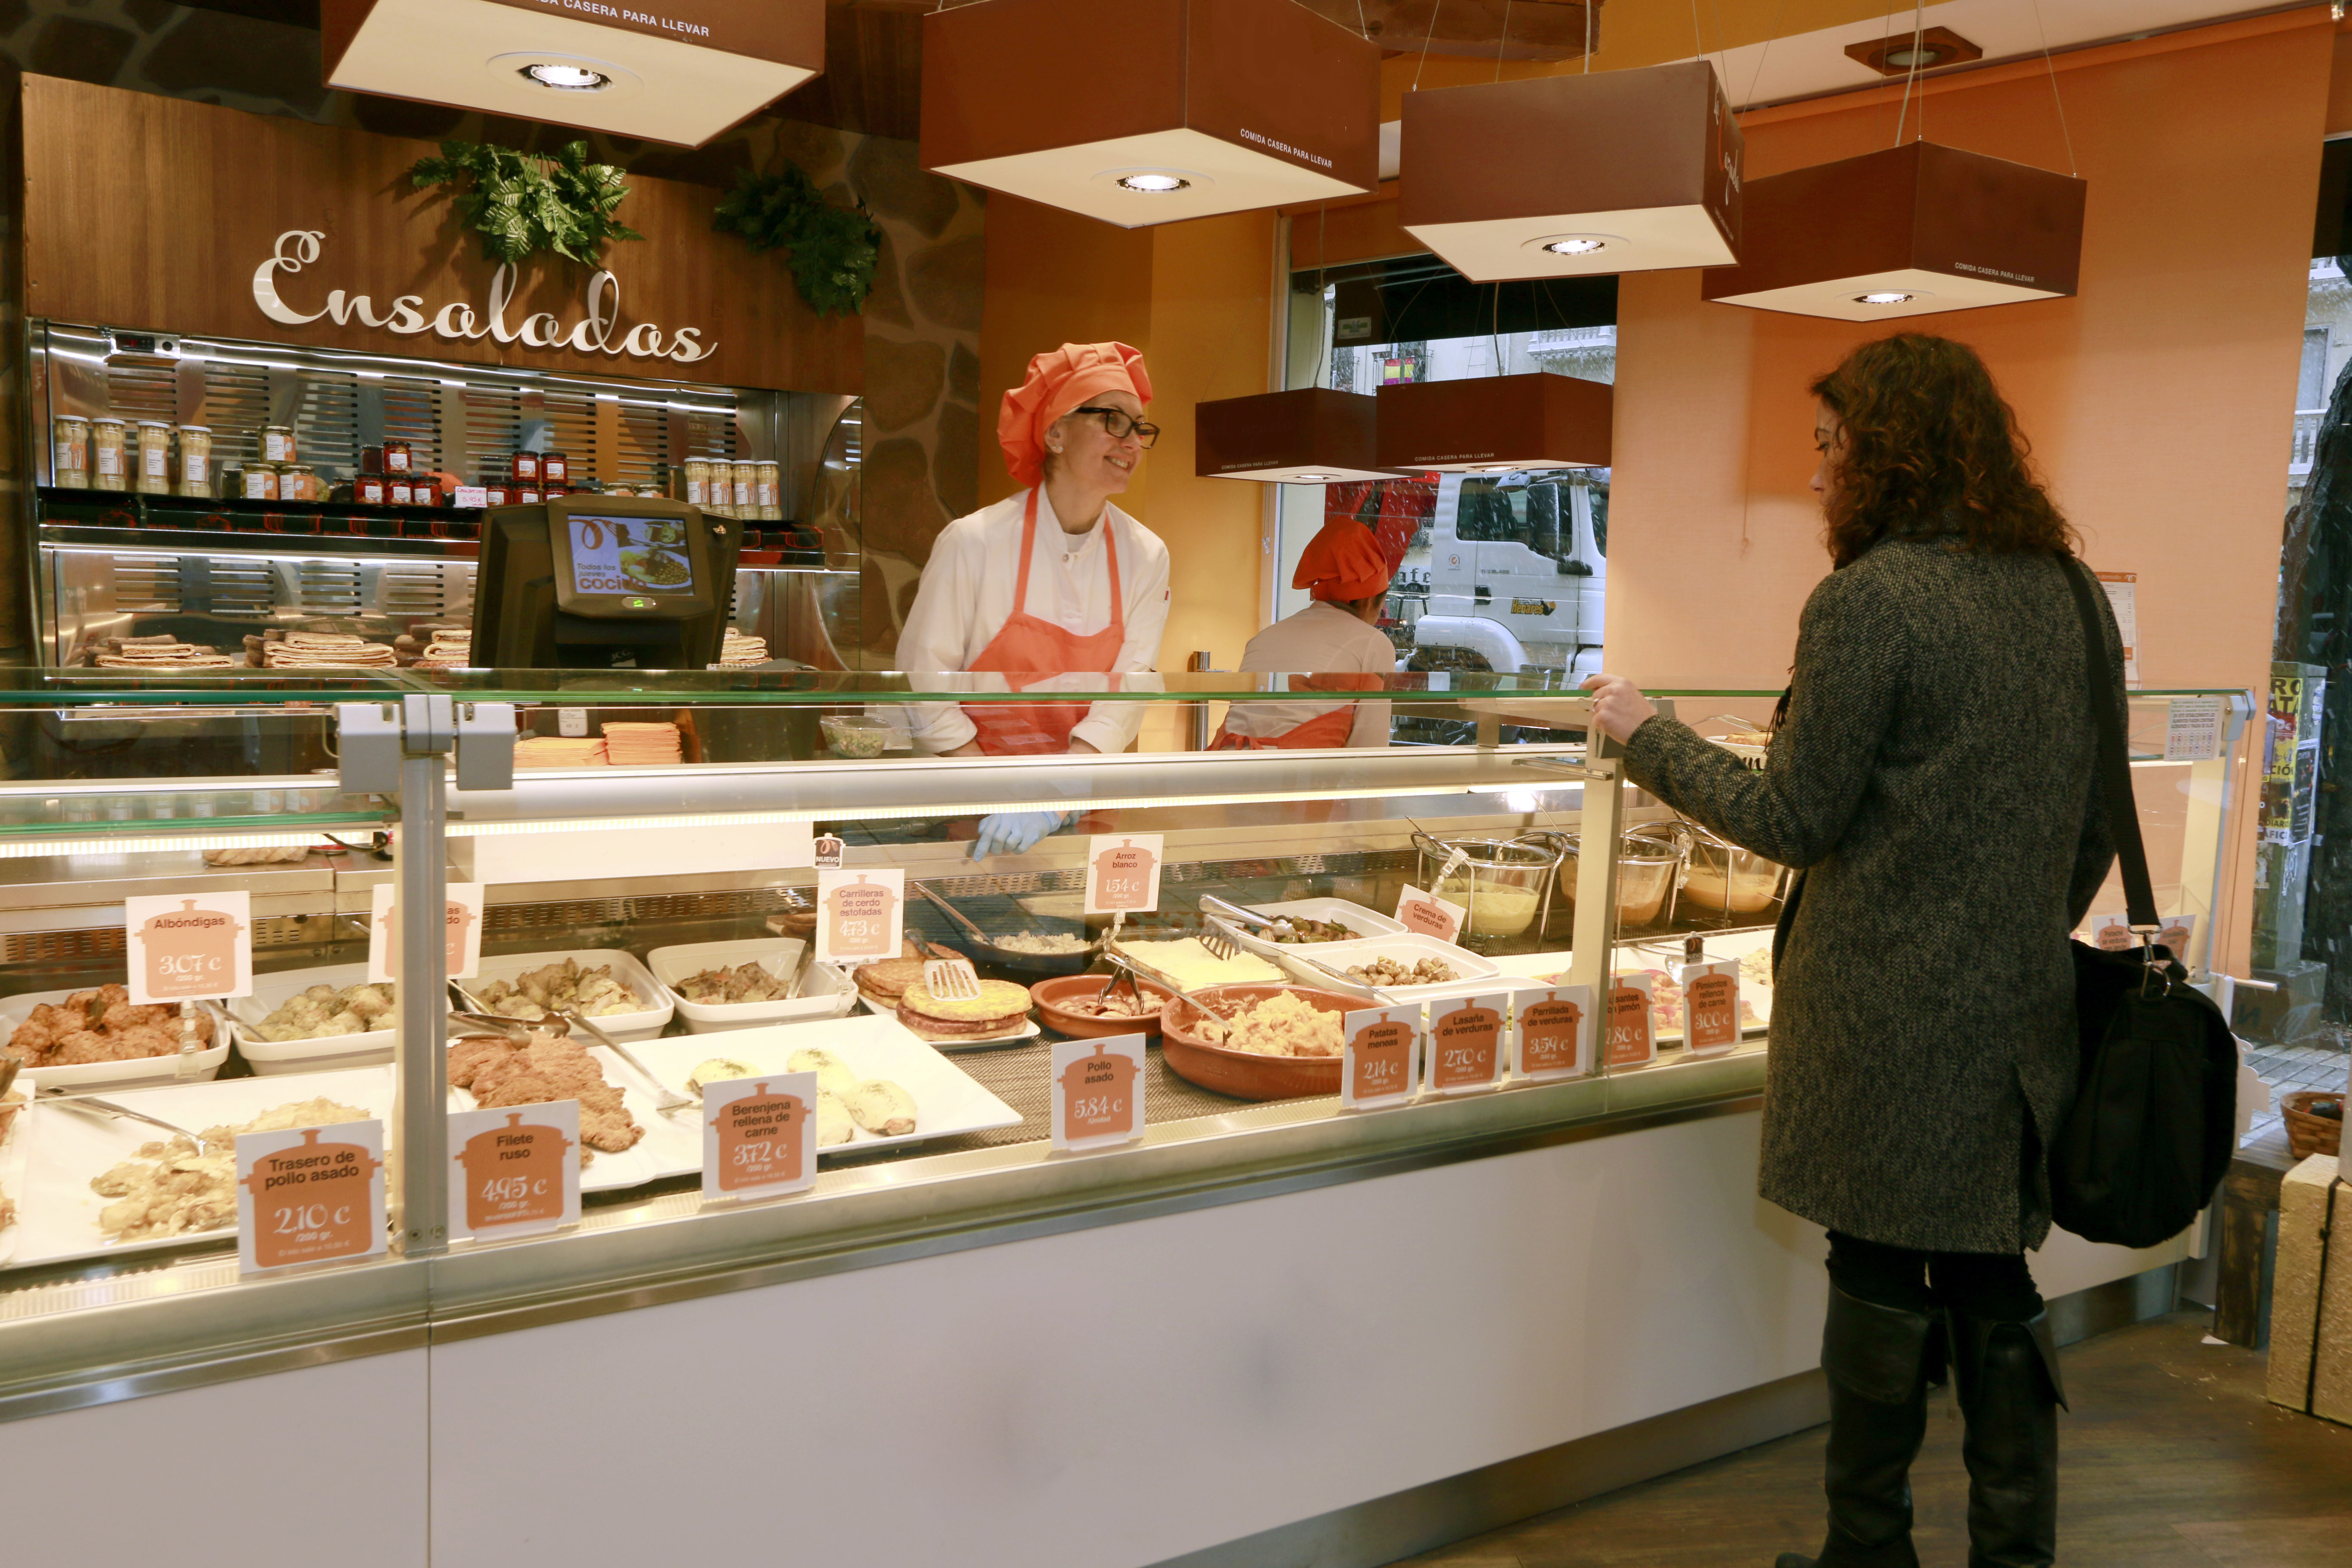
food, restaurant, client, bakery, delicatessen, customer, building, patisserie, whole food, retail, outlet store, grocery store, grocer, supermarket, business, shopkeeper, food court, cuisine, convenience food, fast food